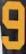
Number: 9